History of Shropshire

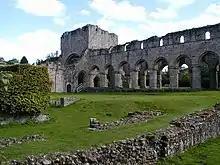
The ruined remains of Buildwas Abbey.

The constant necessity of defending their territories against the Welsh prompted the Norman lords of Shropshire to such activity in castle-building that out of 186 castles in England no less than 32 are in this county. Shropshire became a key area within the Welsh Marches. Of the castles built in this period the most famous are Ludlow, founded by Walter de Lacy; Bishop's Castle, which belonged to the Bishops of Hereford; Clun Castle, built by the FitzAlans; Cleobury Castle, built by Hugh de Mortimer; Caus Castle, once the Barony of Sir Peter Corbet, from whom it came to the Barons Strafford; Rowton Castle, also a seat of the Corbets; Red Castle, a seat of the Audleys. Other castles were Bridgnorth, Corfham, Holdgate, Newport, Pulverbatch, Quatford, Shrewsbury and Wem.